Statue of John Endecott

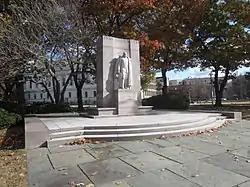
The memorial, 2019

The white granite statue is installed at the intersection of Hemenway Street and Forsyth Way, in Boston's Forsyth Park. It measures approximately 9 ft. 10 in. x 4 ft. 7 in x 6 ft. 6 in., and rests on a red granite base that measures approximately 4 ft. 7 in. x 13 ft. 4 in. x 7 ft. 10 in. The base is attached to a granite wall with benches.